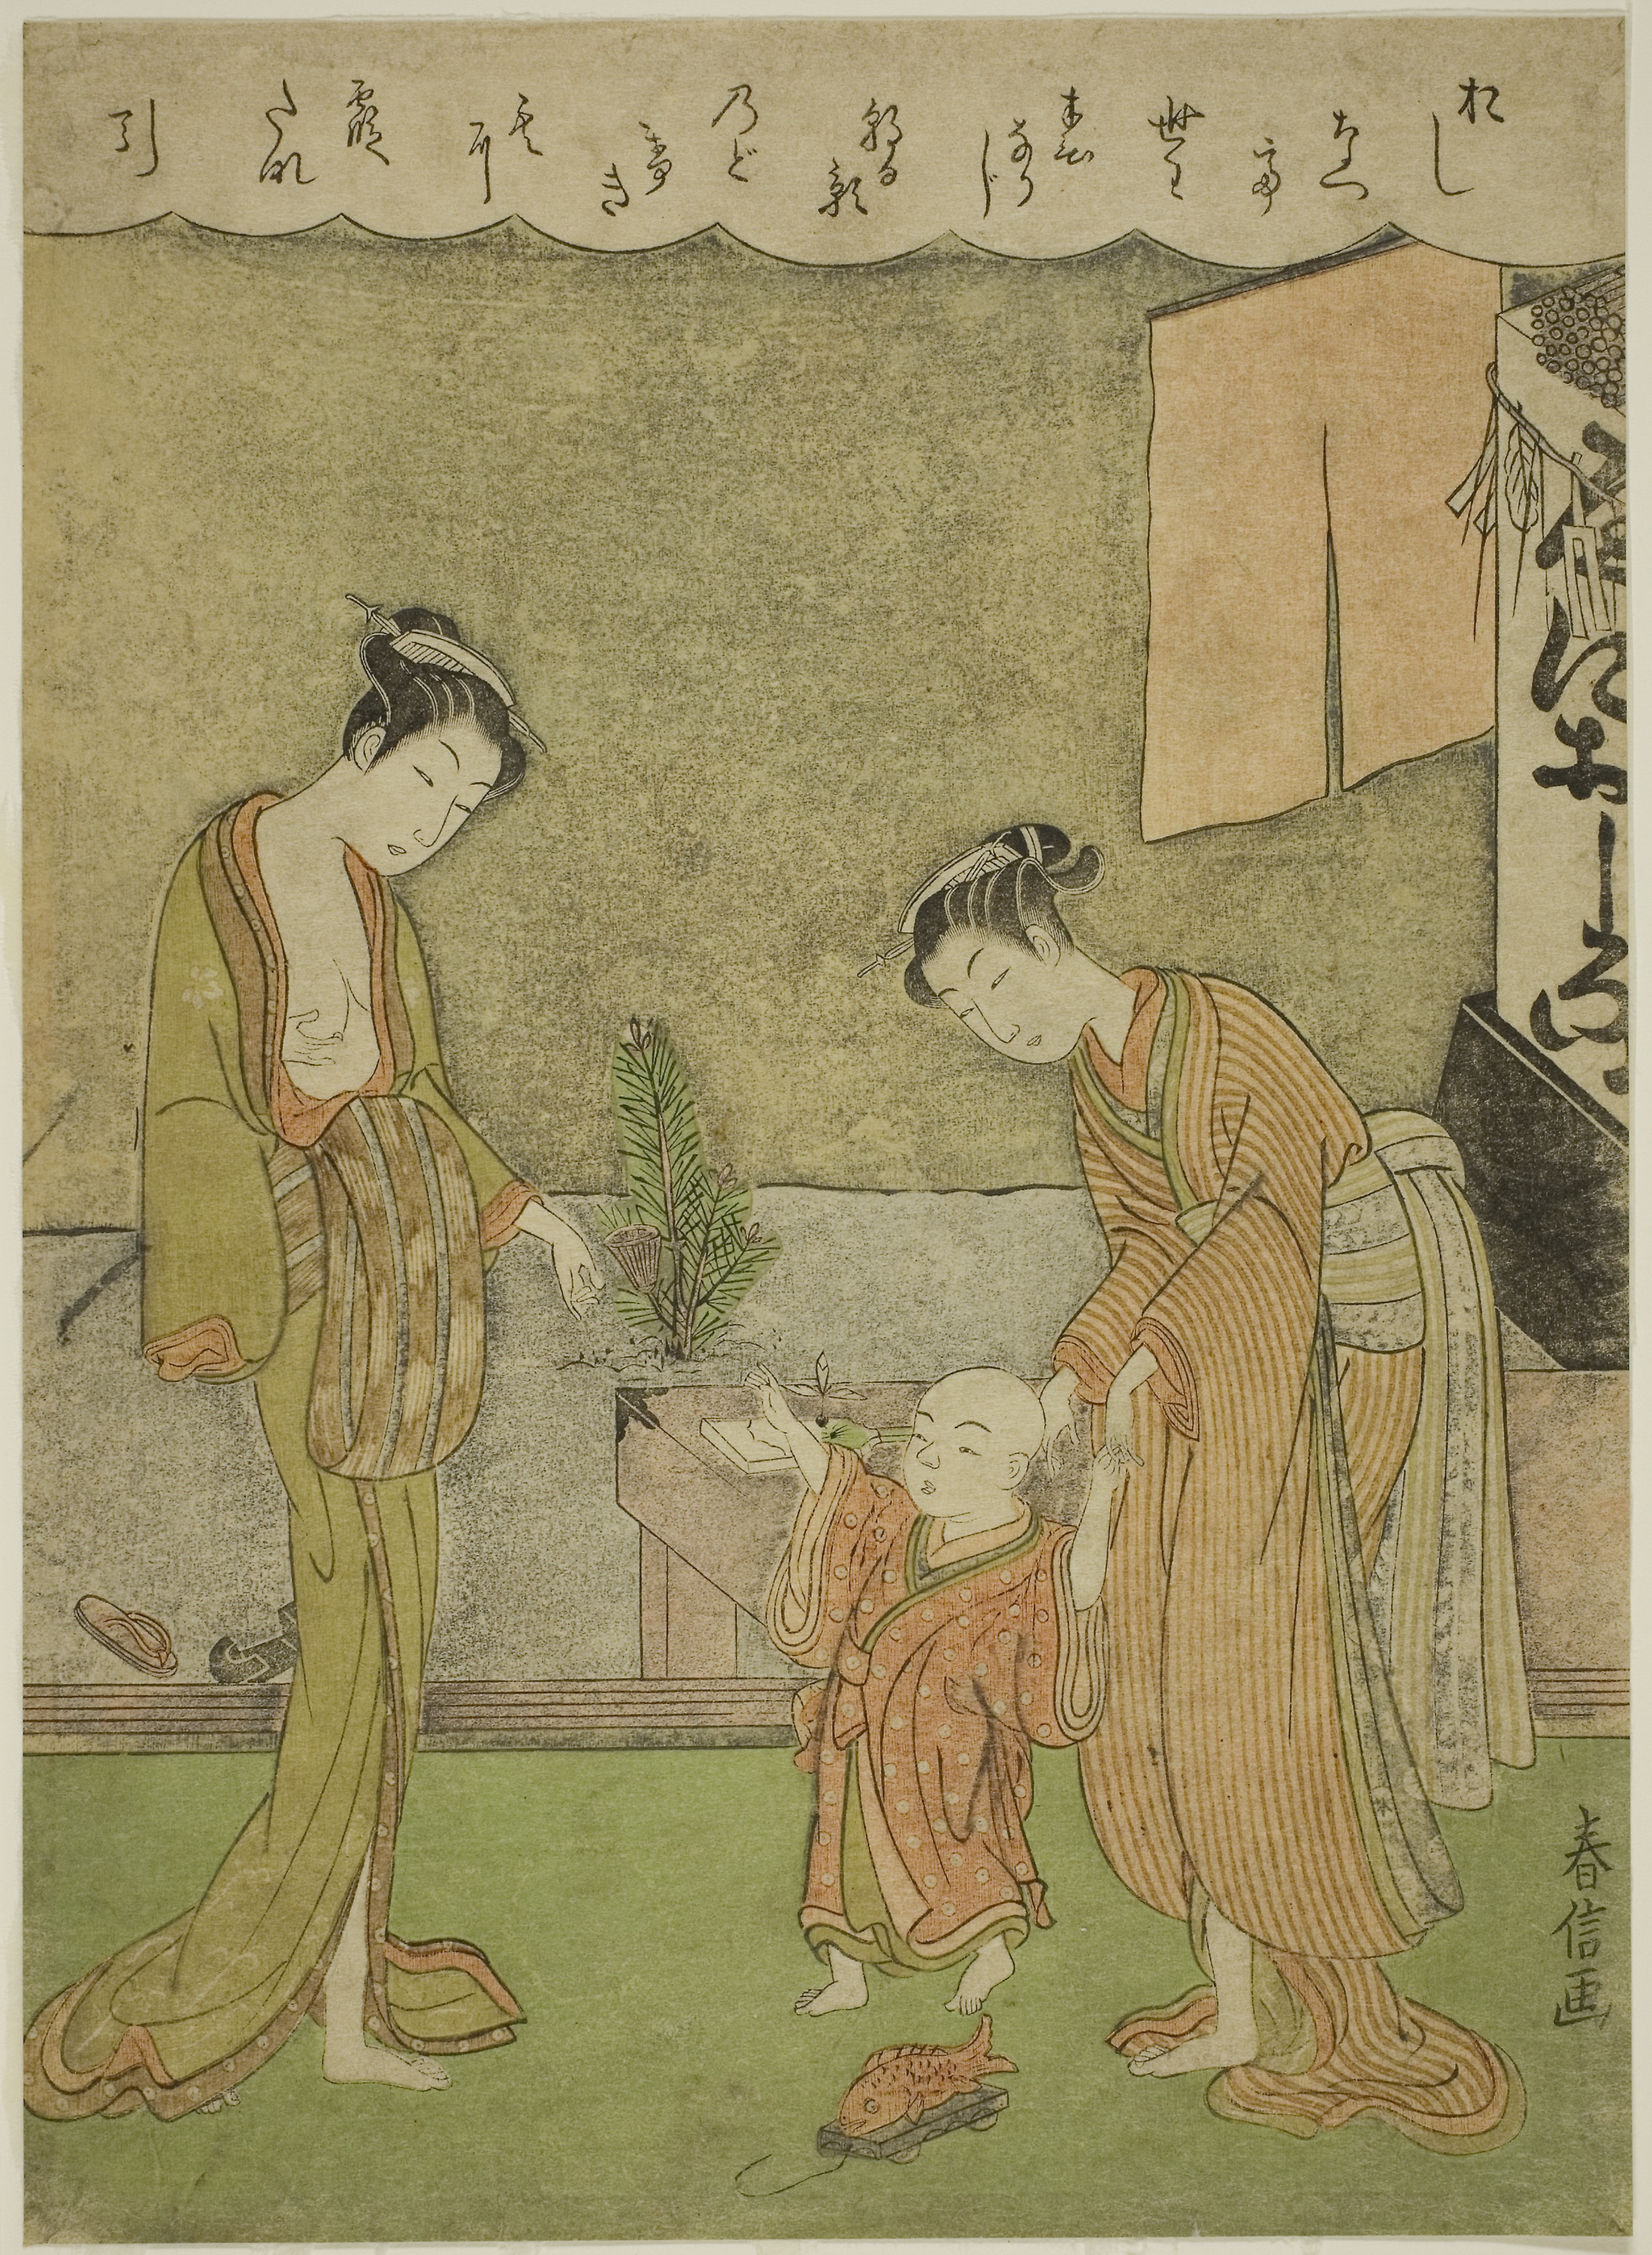
cartoon, art, painting, illustration, organism, textile, drawing, costume design, artwork